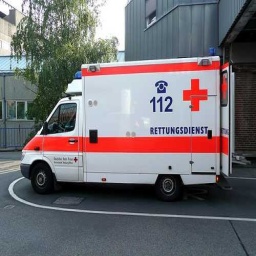
Label: ambulance